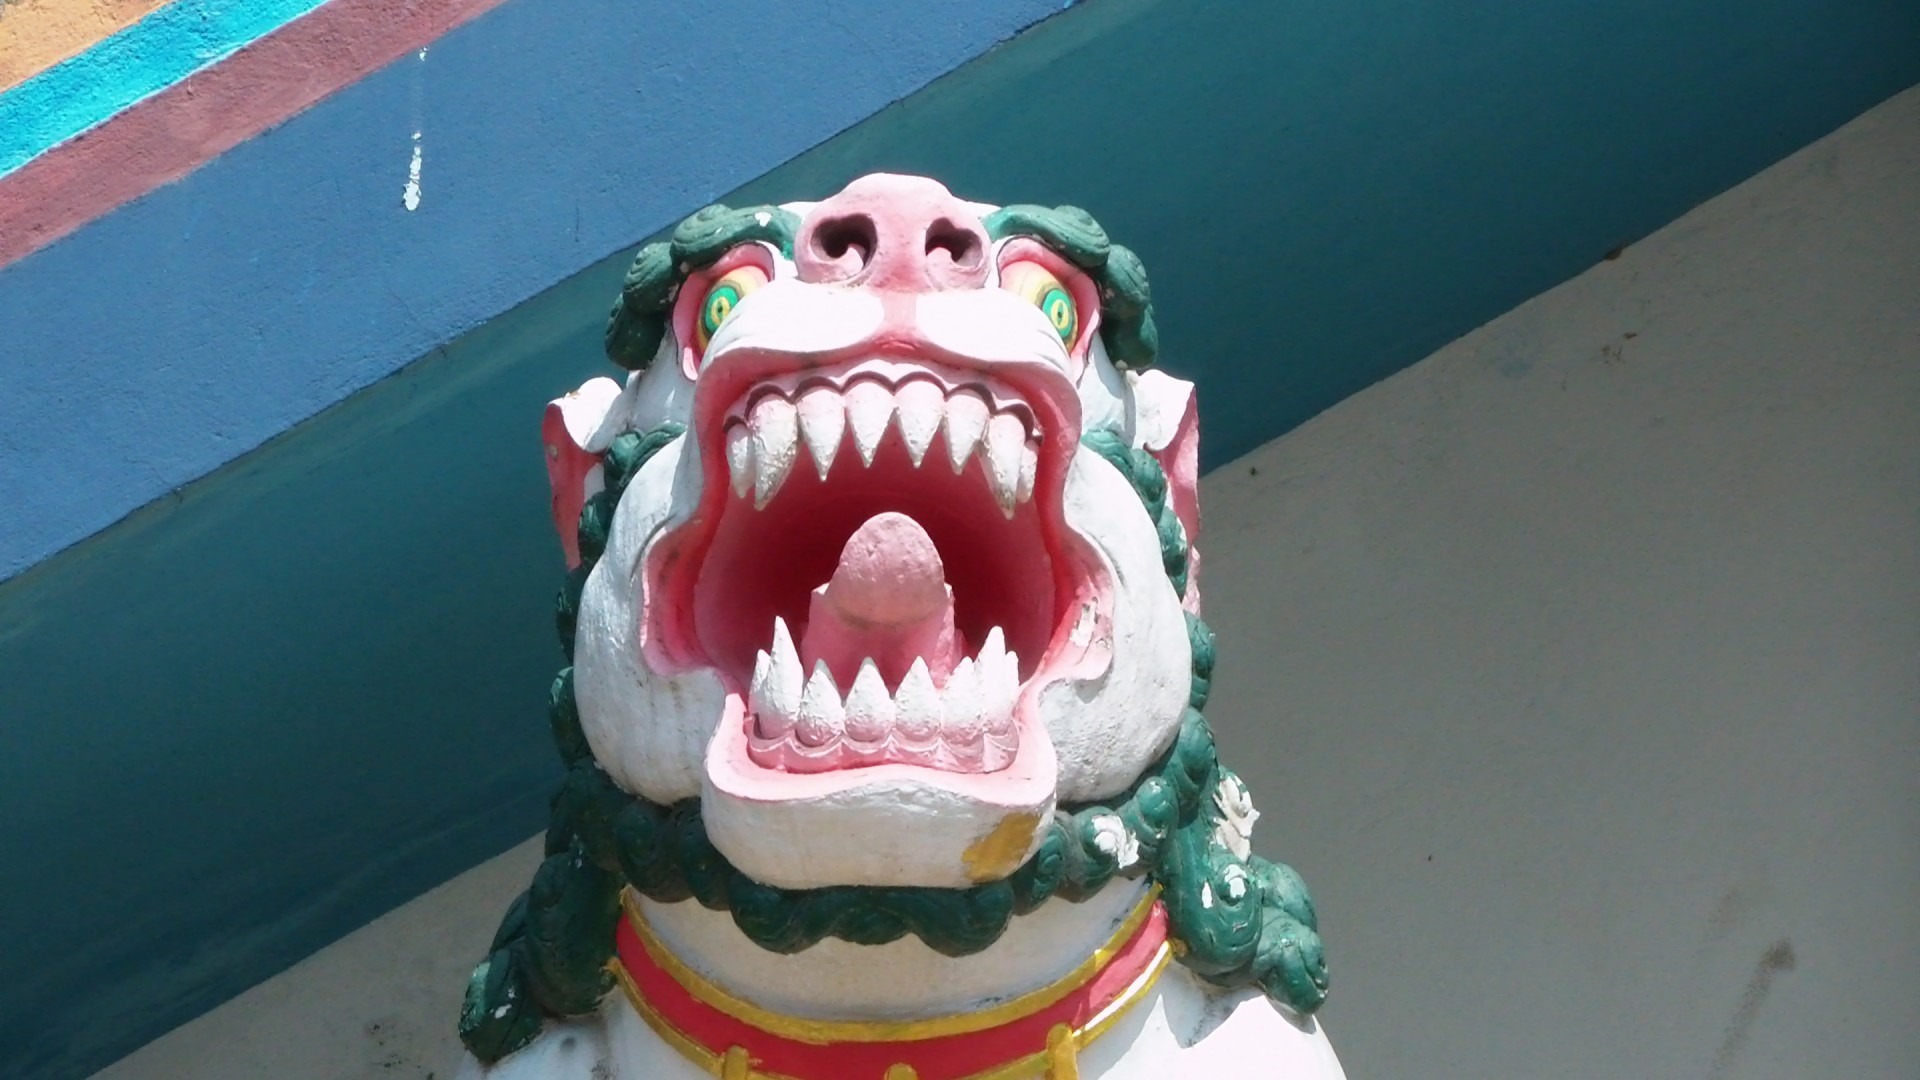
statue, red, buddhist, buddhism, lion, face, art, temple, monastery, dragon, inflatable